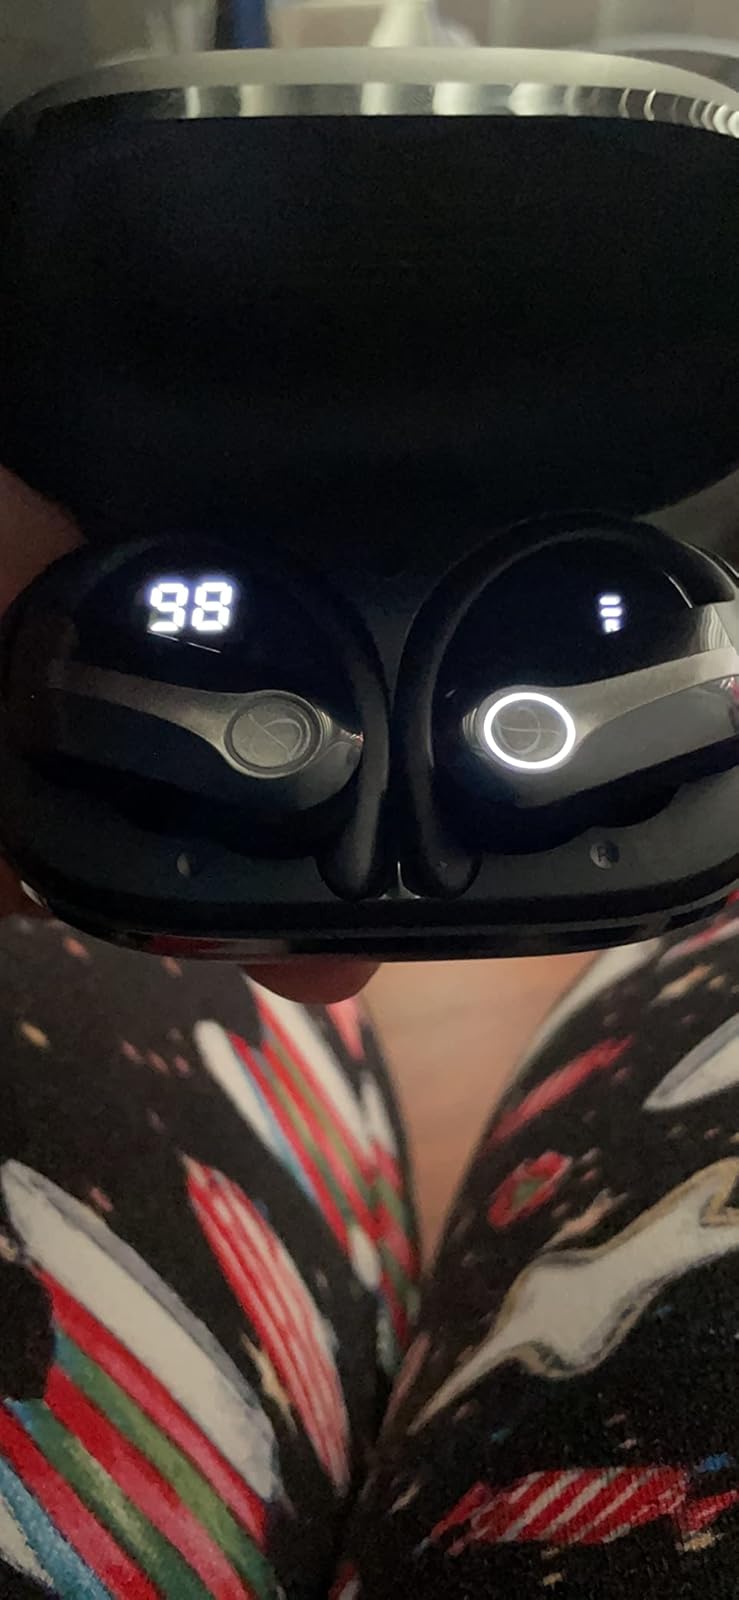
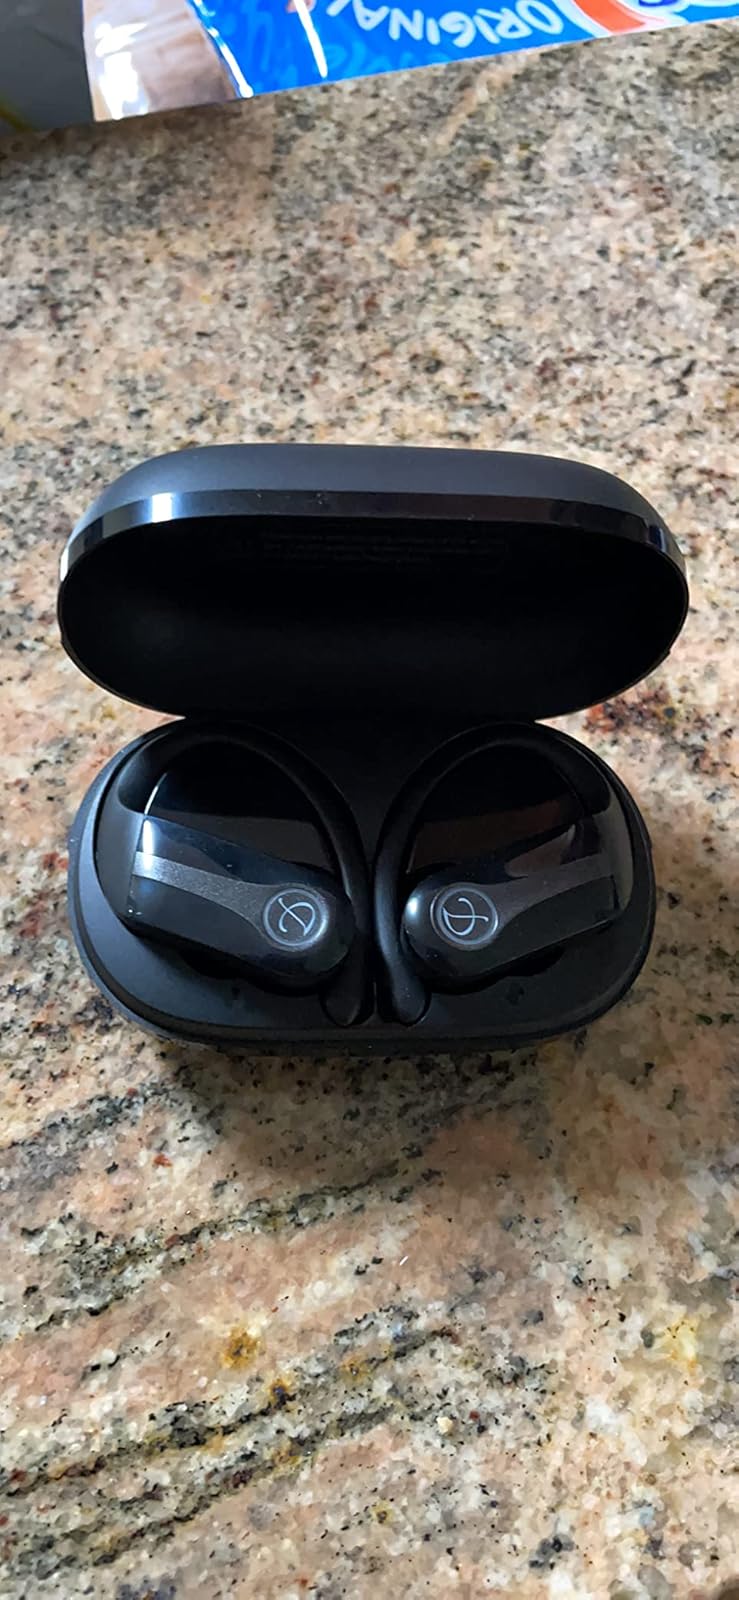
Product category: earbuds
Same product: yes